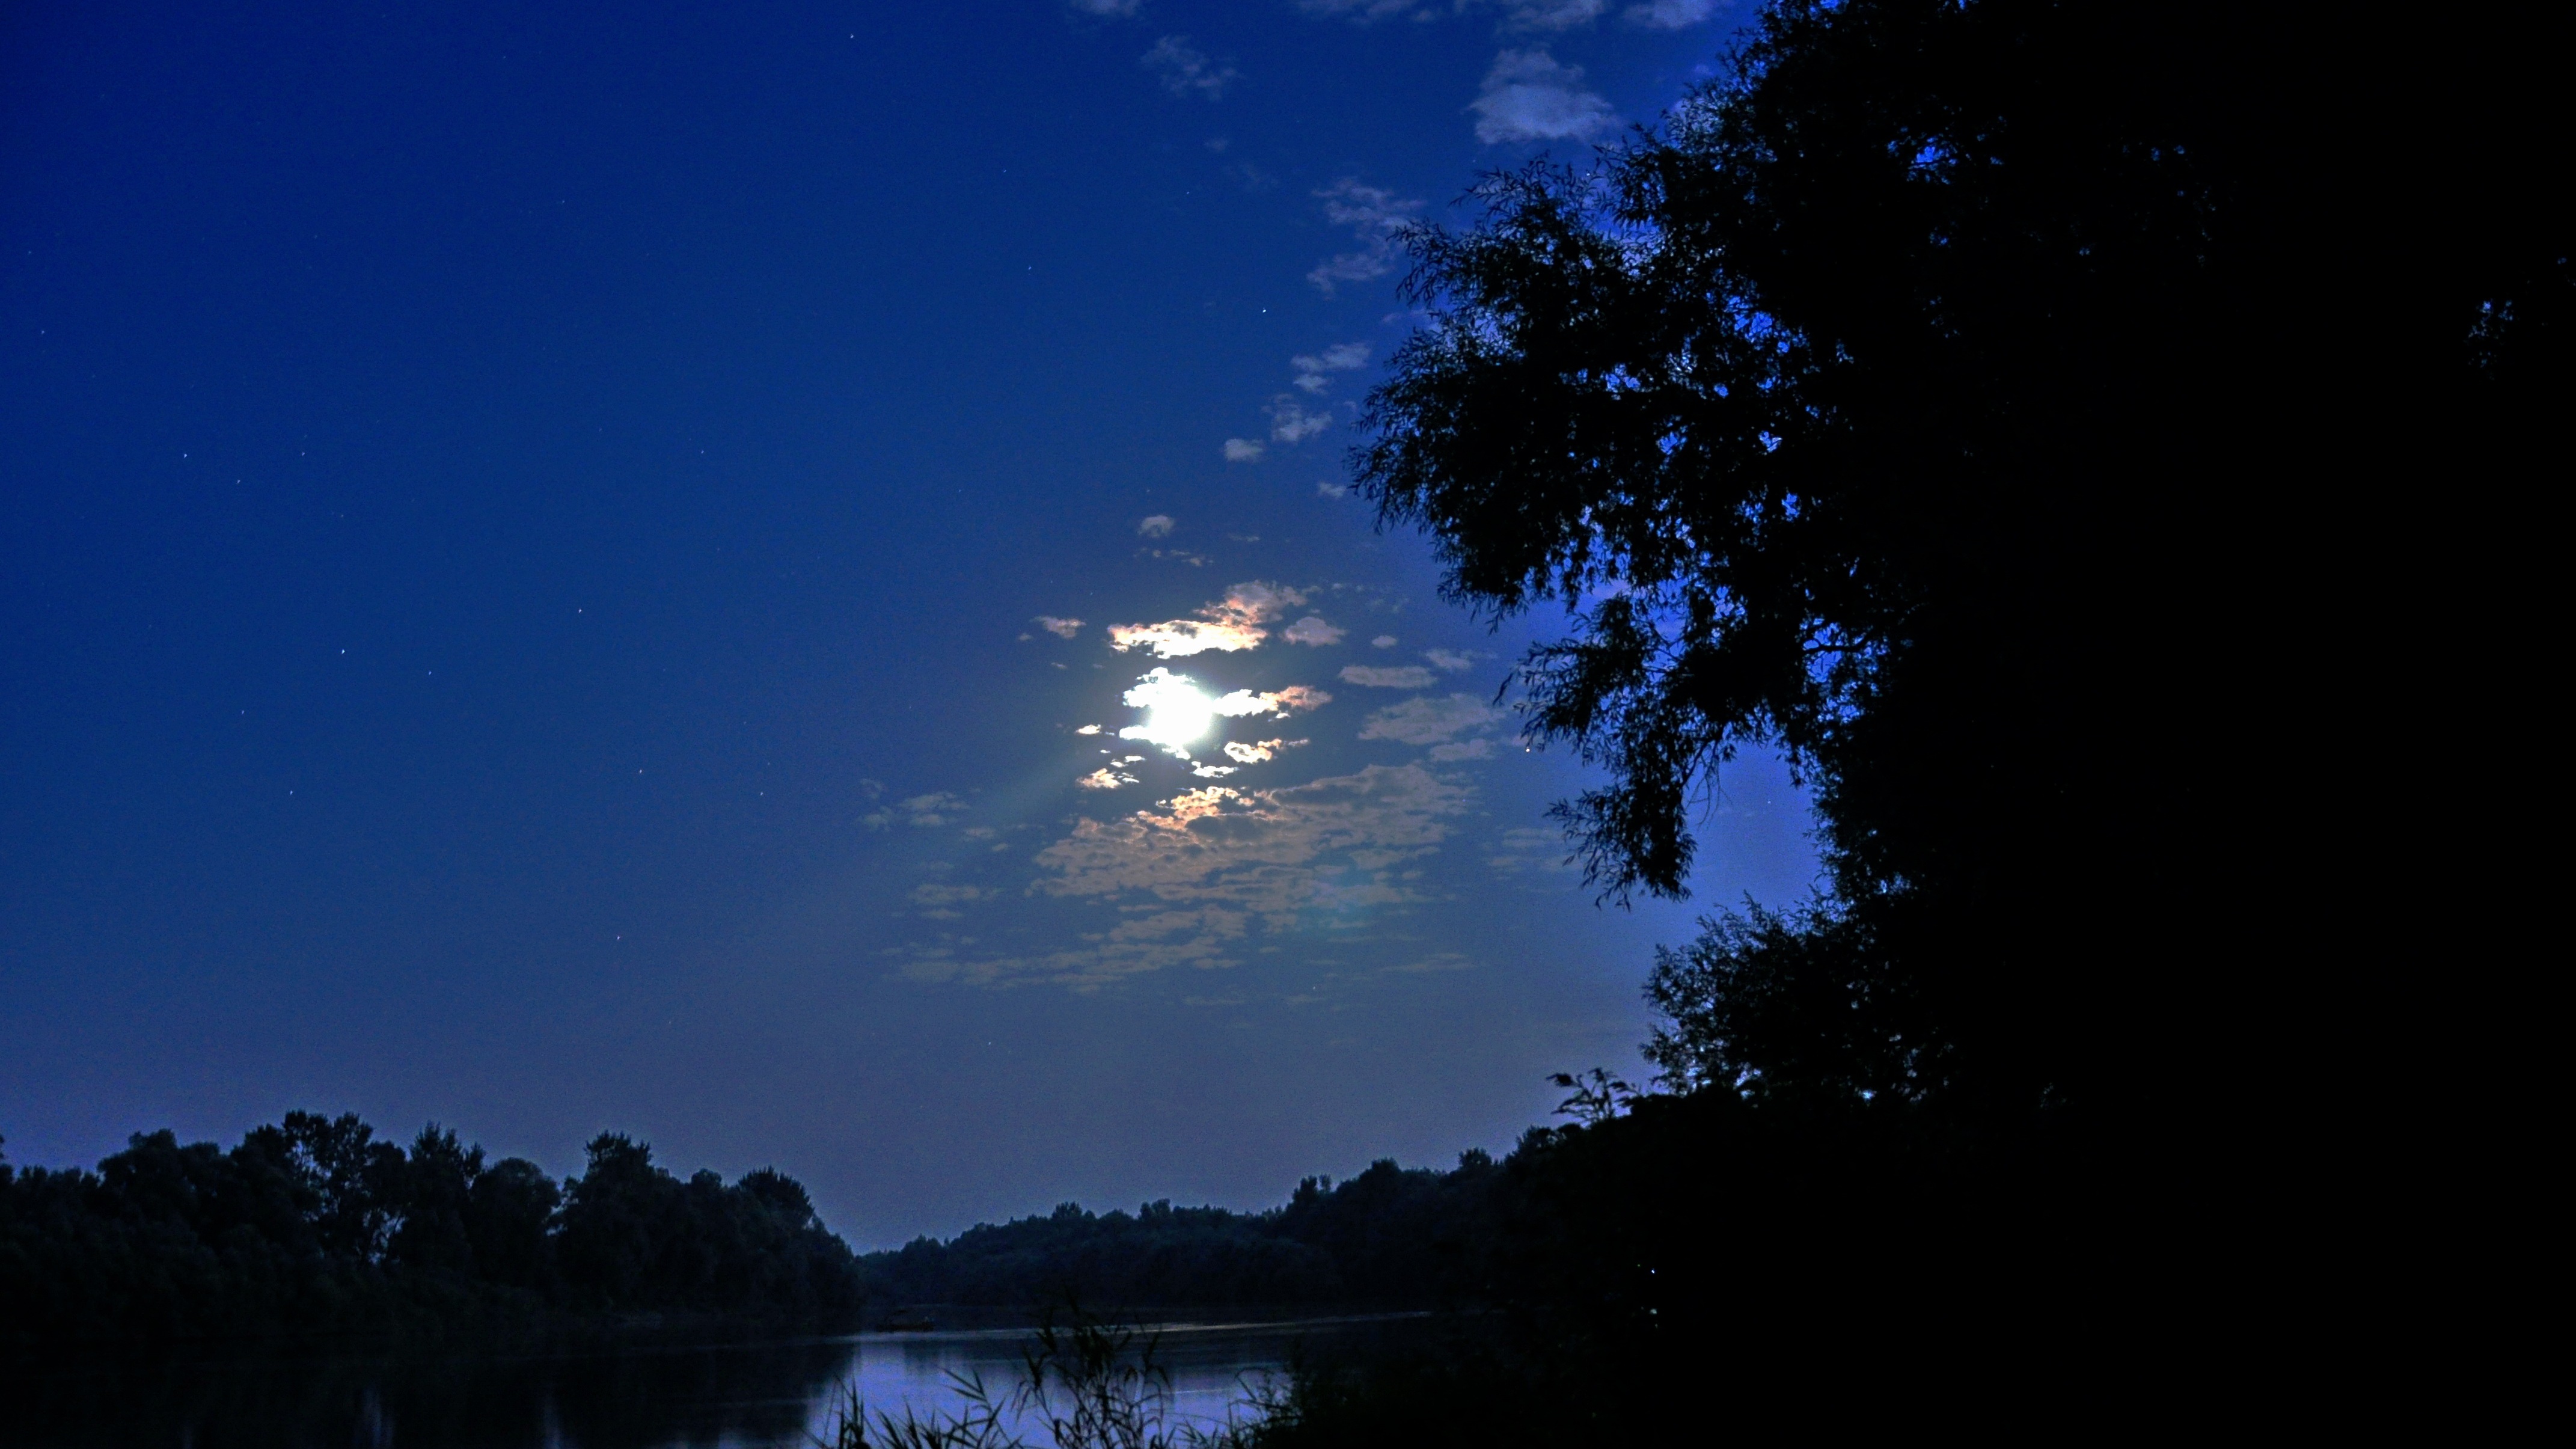
tree, horizon, light, cloud, sky, sun, sunset, night, sunlight, morning, star, dawn, atmosphere, river, summer, dusk, evening, reflection, darkness, moon, full moon, moonlight, astronomical object